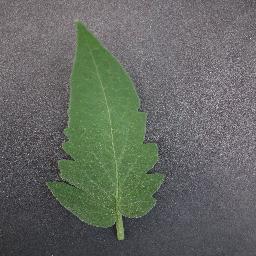
Label: Tomato___healthy